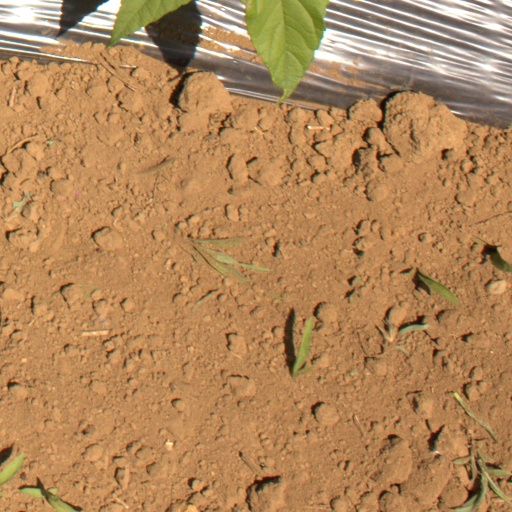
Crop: Jerusalem artichoke